Seoul Mate

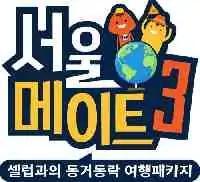
Logo for Seoul Mate 3

Seoul Mate is a South Korean reality program on tvN